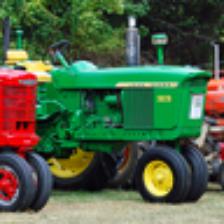
Label: NonHuman